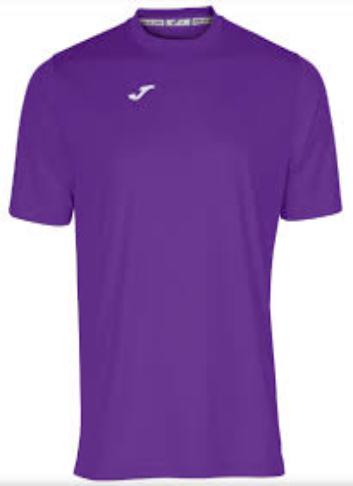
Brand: Joma-1
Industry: Clothes